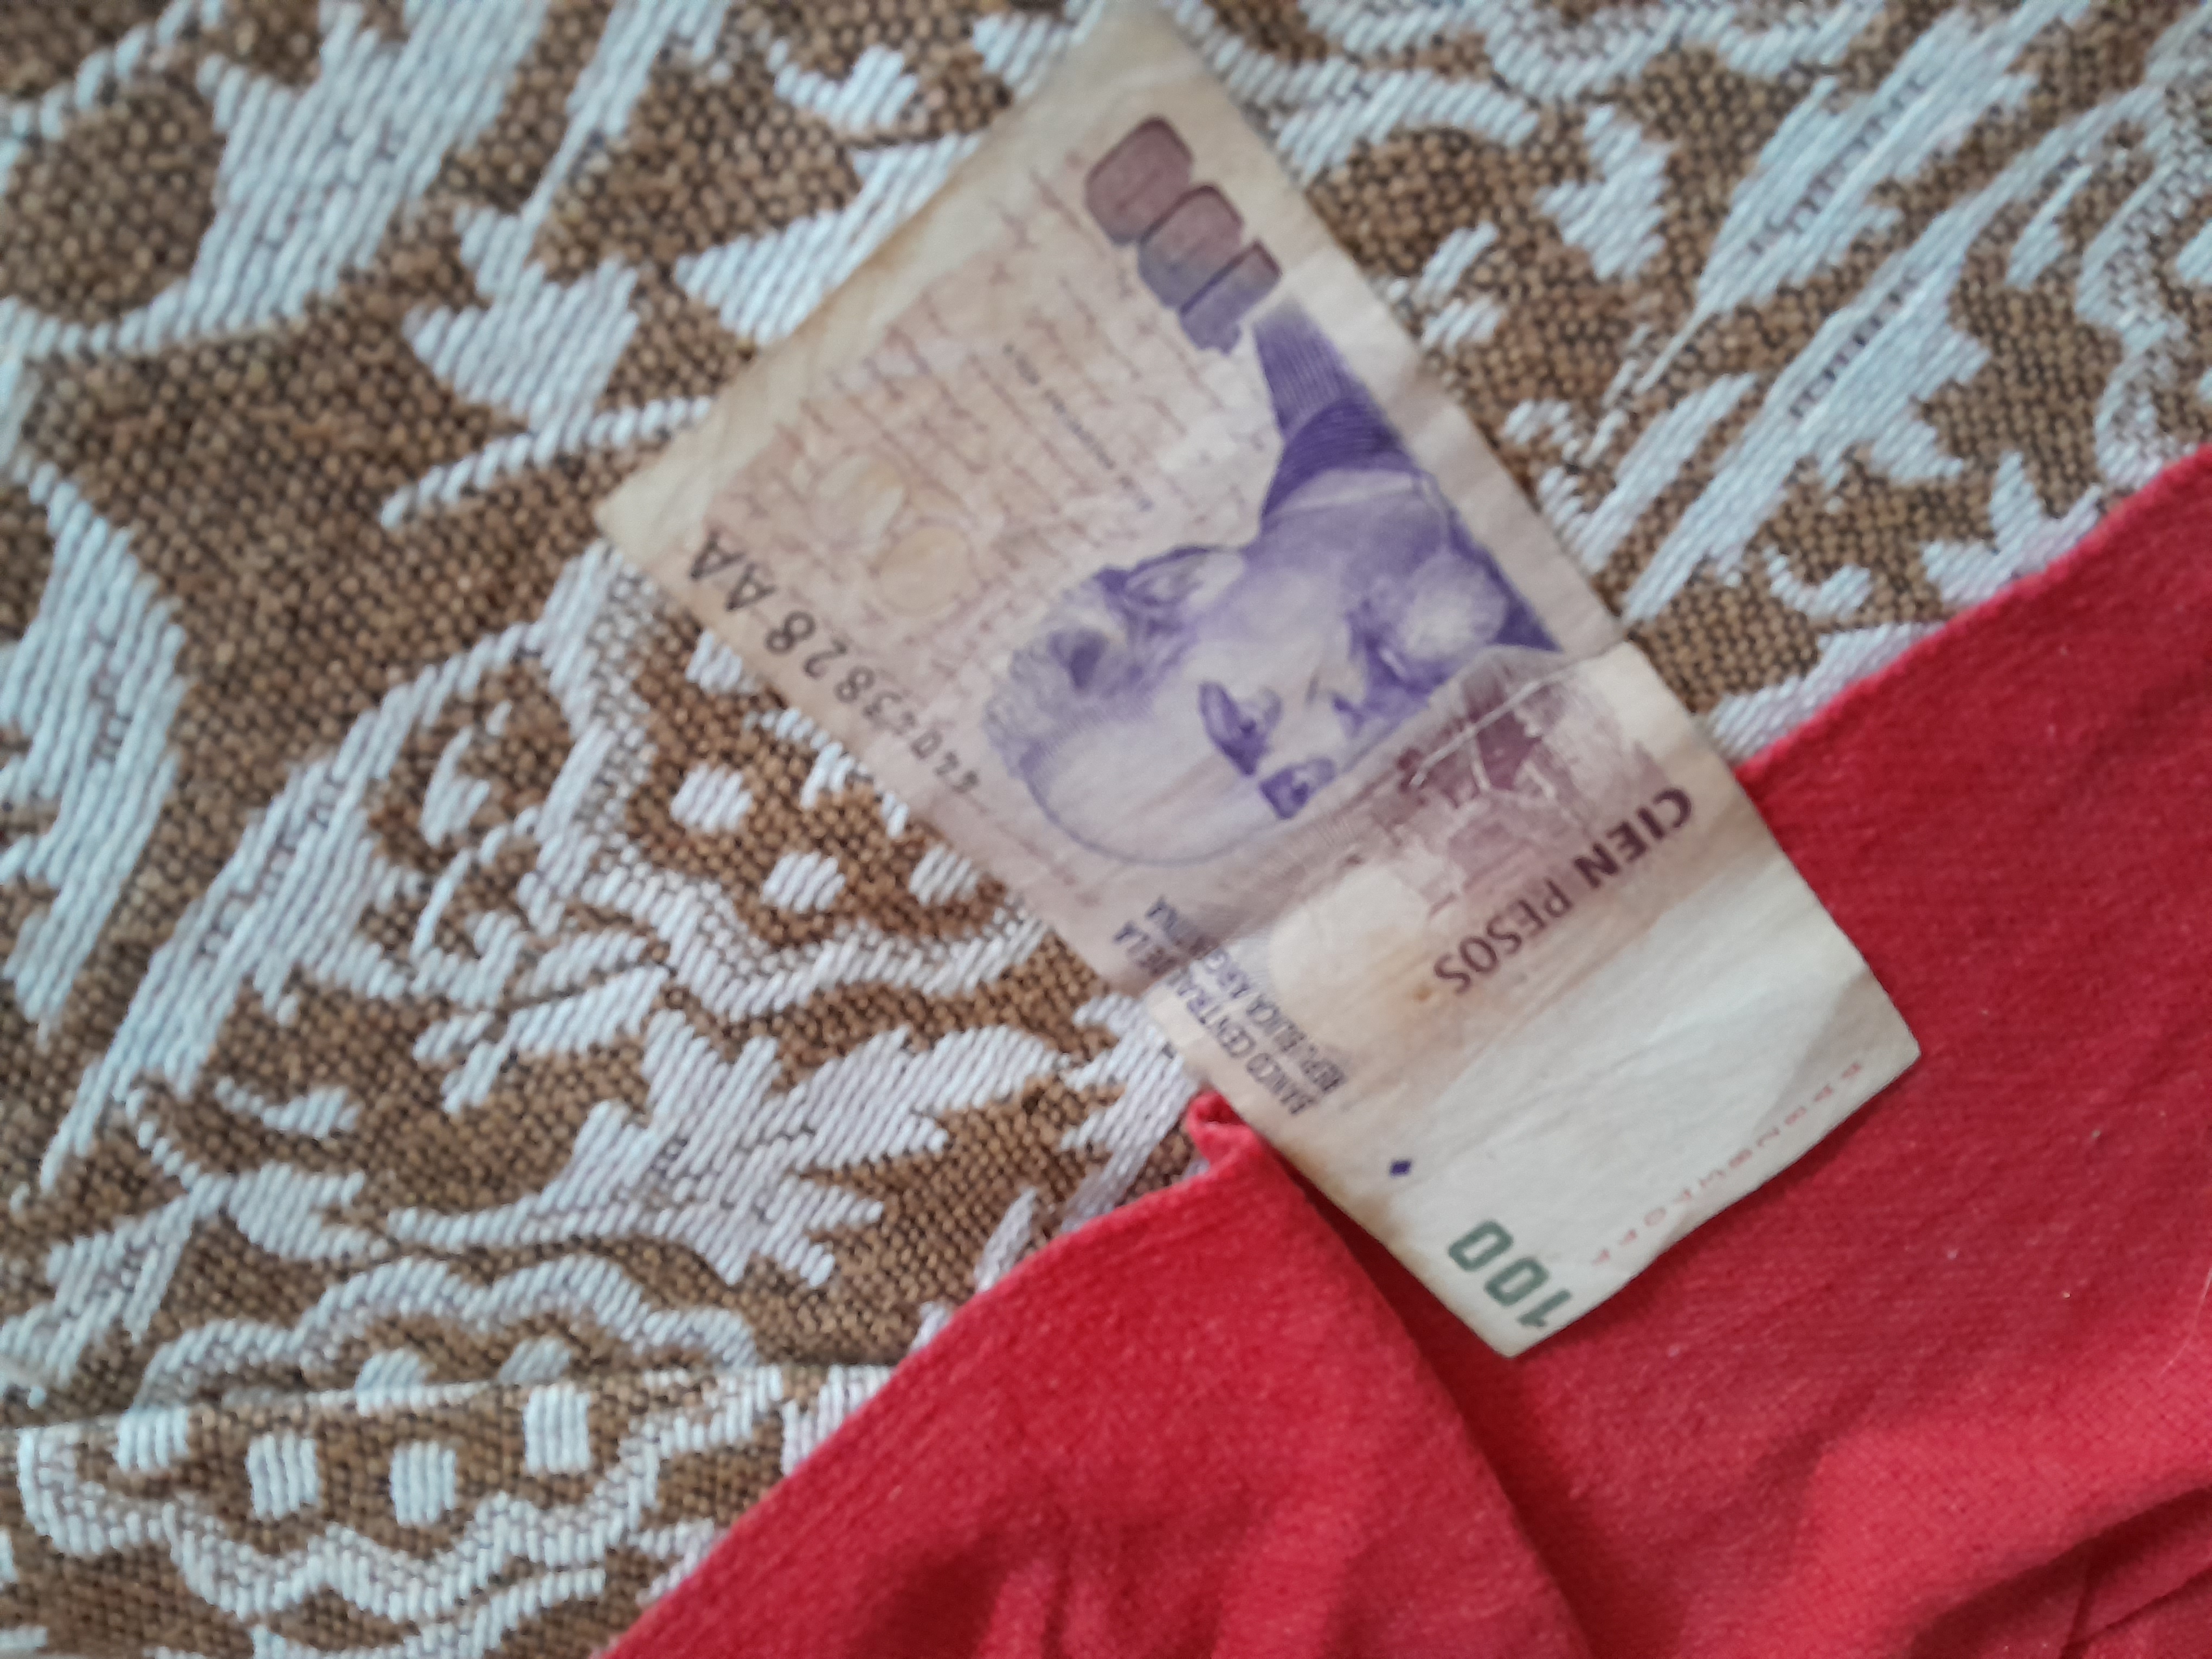
Denominación: 100